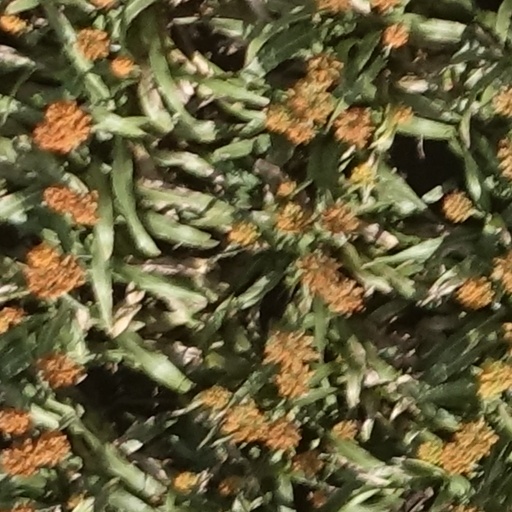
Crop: sorghum